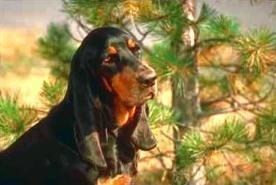
black-and-tan_coonhound